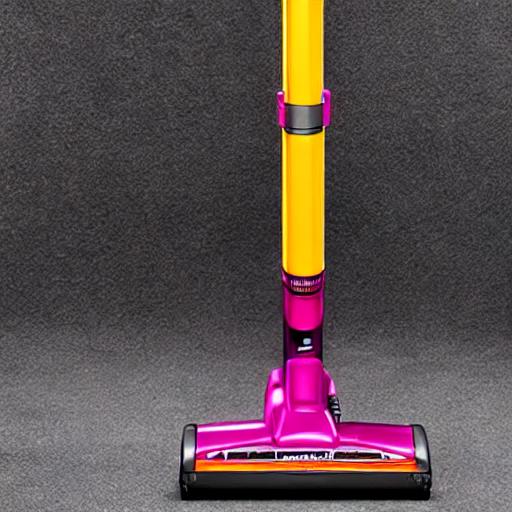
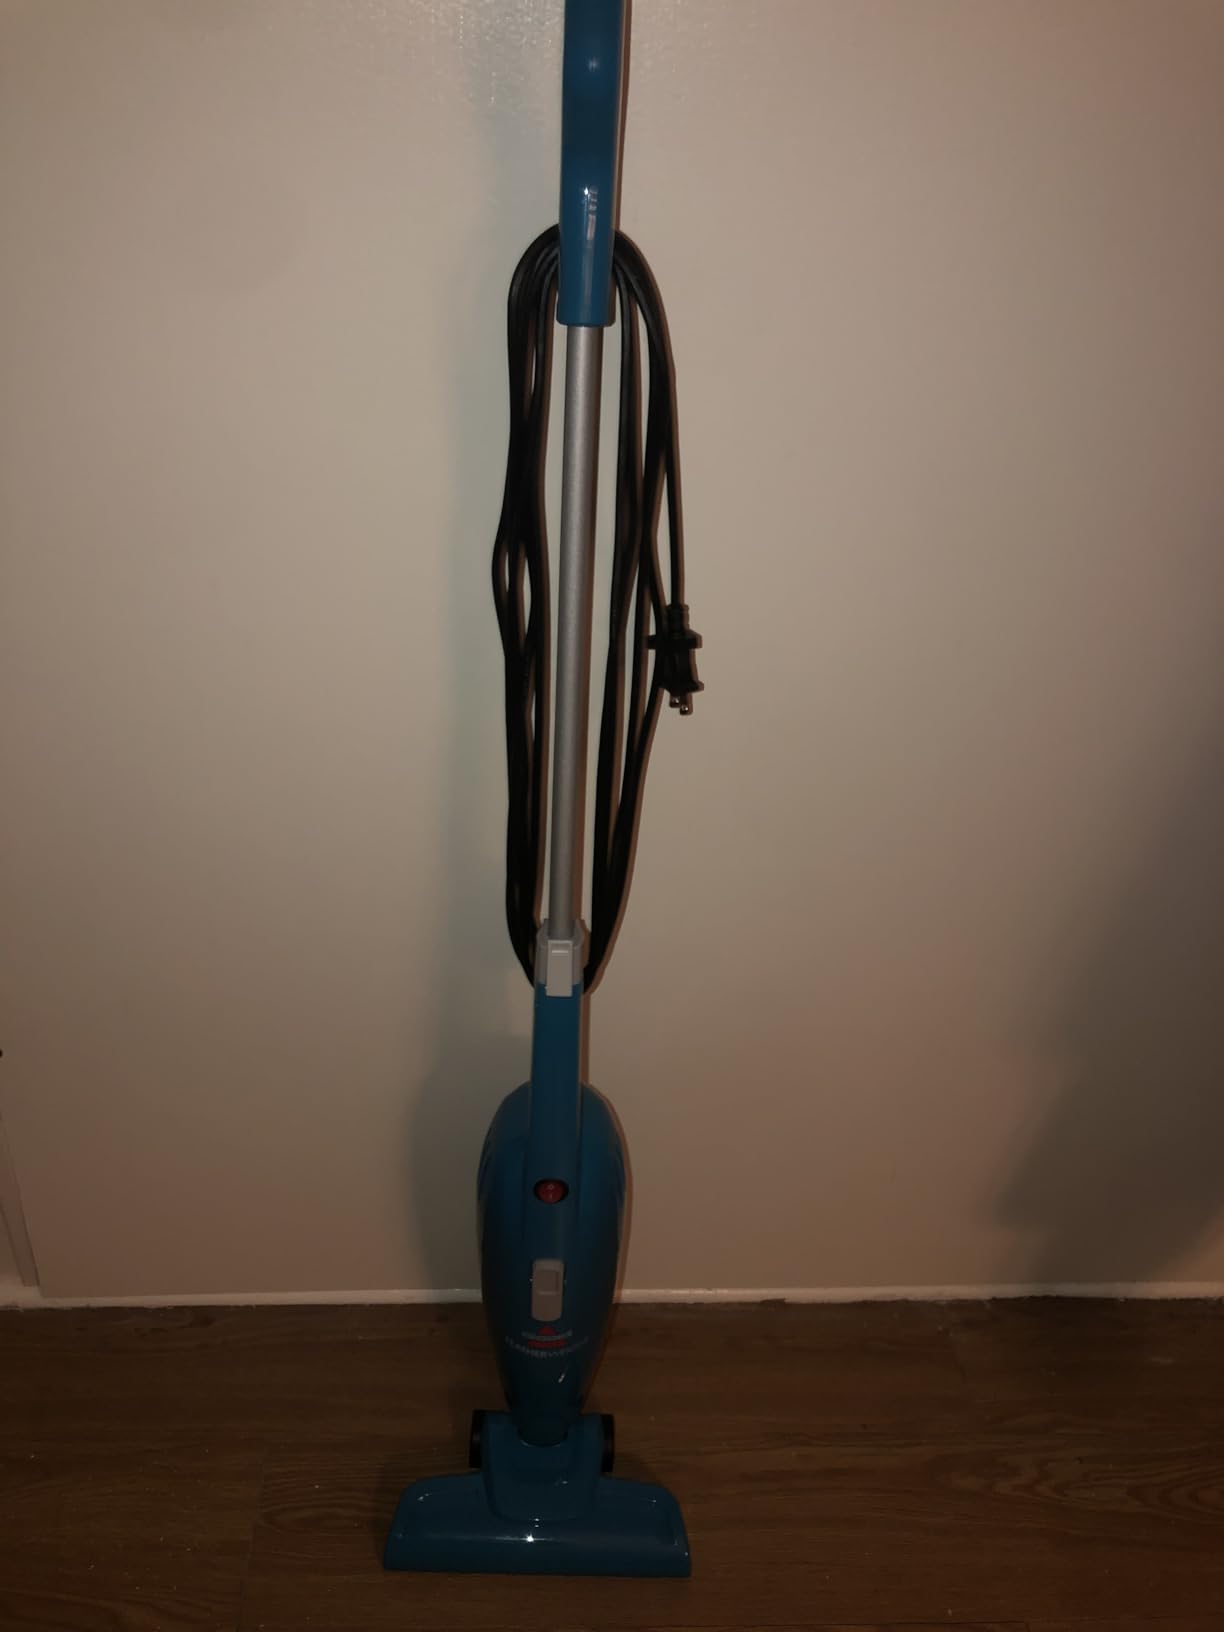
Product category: items_vacuum
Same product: no